Clark House (Poughkeepsie, New York)

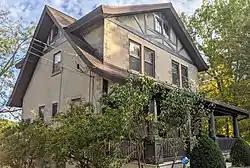

Clark House is a historic home located at Poughkeepsie, Dutchess County, New York. It was built about 1919 and is a -story, three-bay-wide concrete block Bungalow style dwelling with a gable roof and wide dormer. It features a porch with Doric order columns, massive deep eaves, and half-timbering.